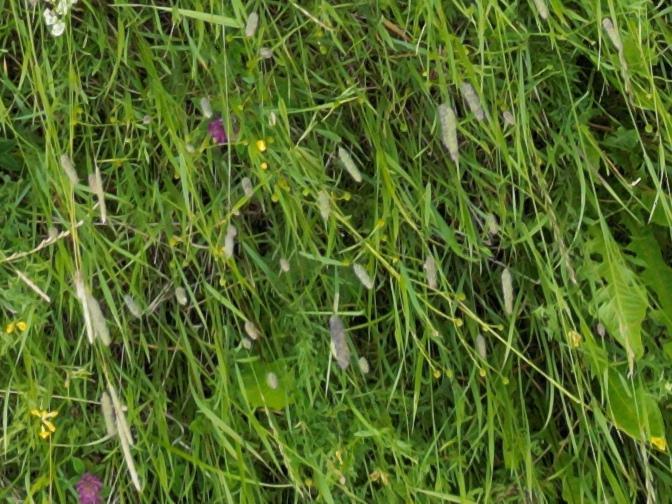
Flowers visible: yarrow flowers